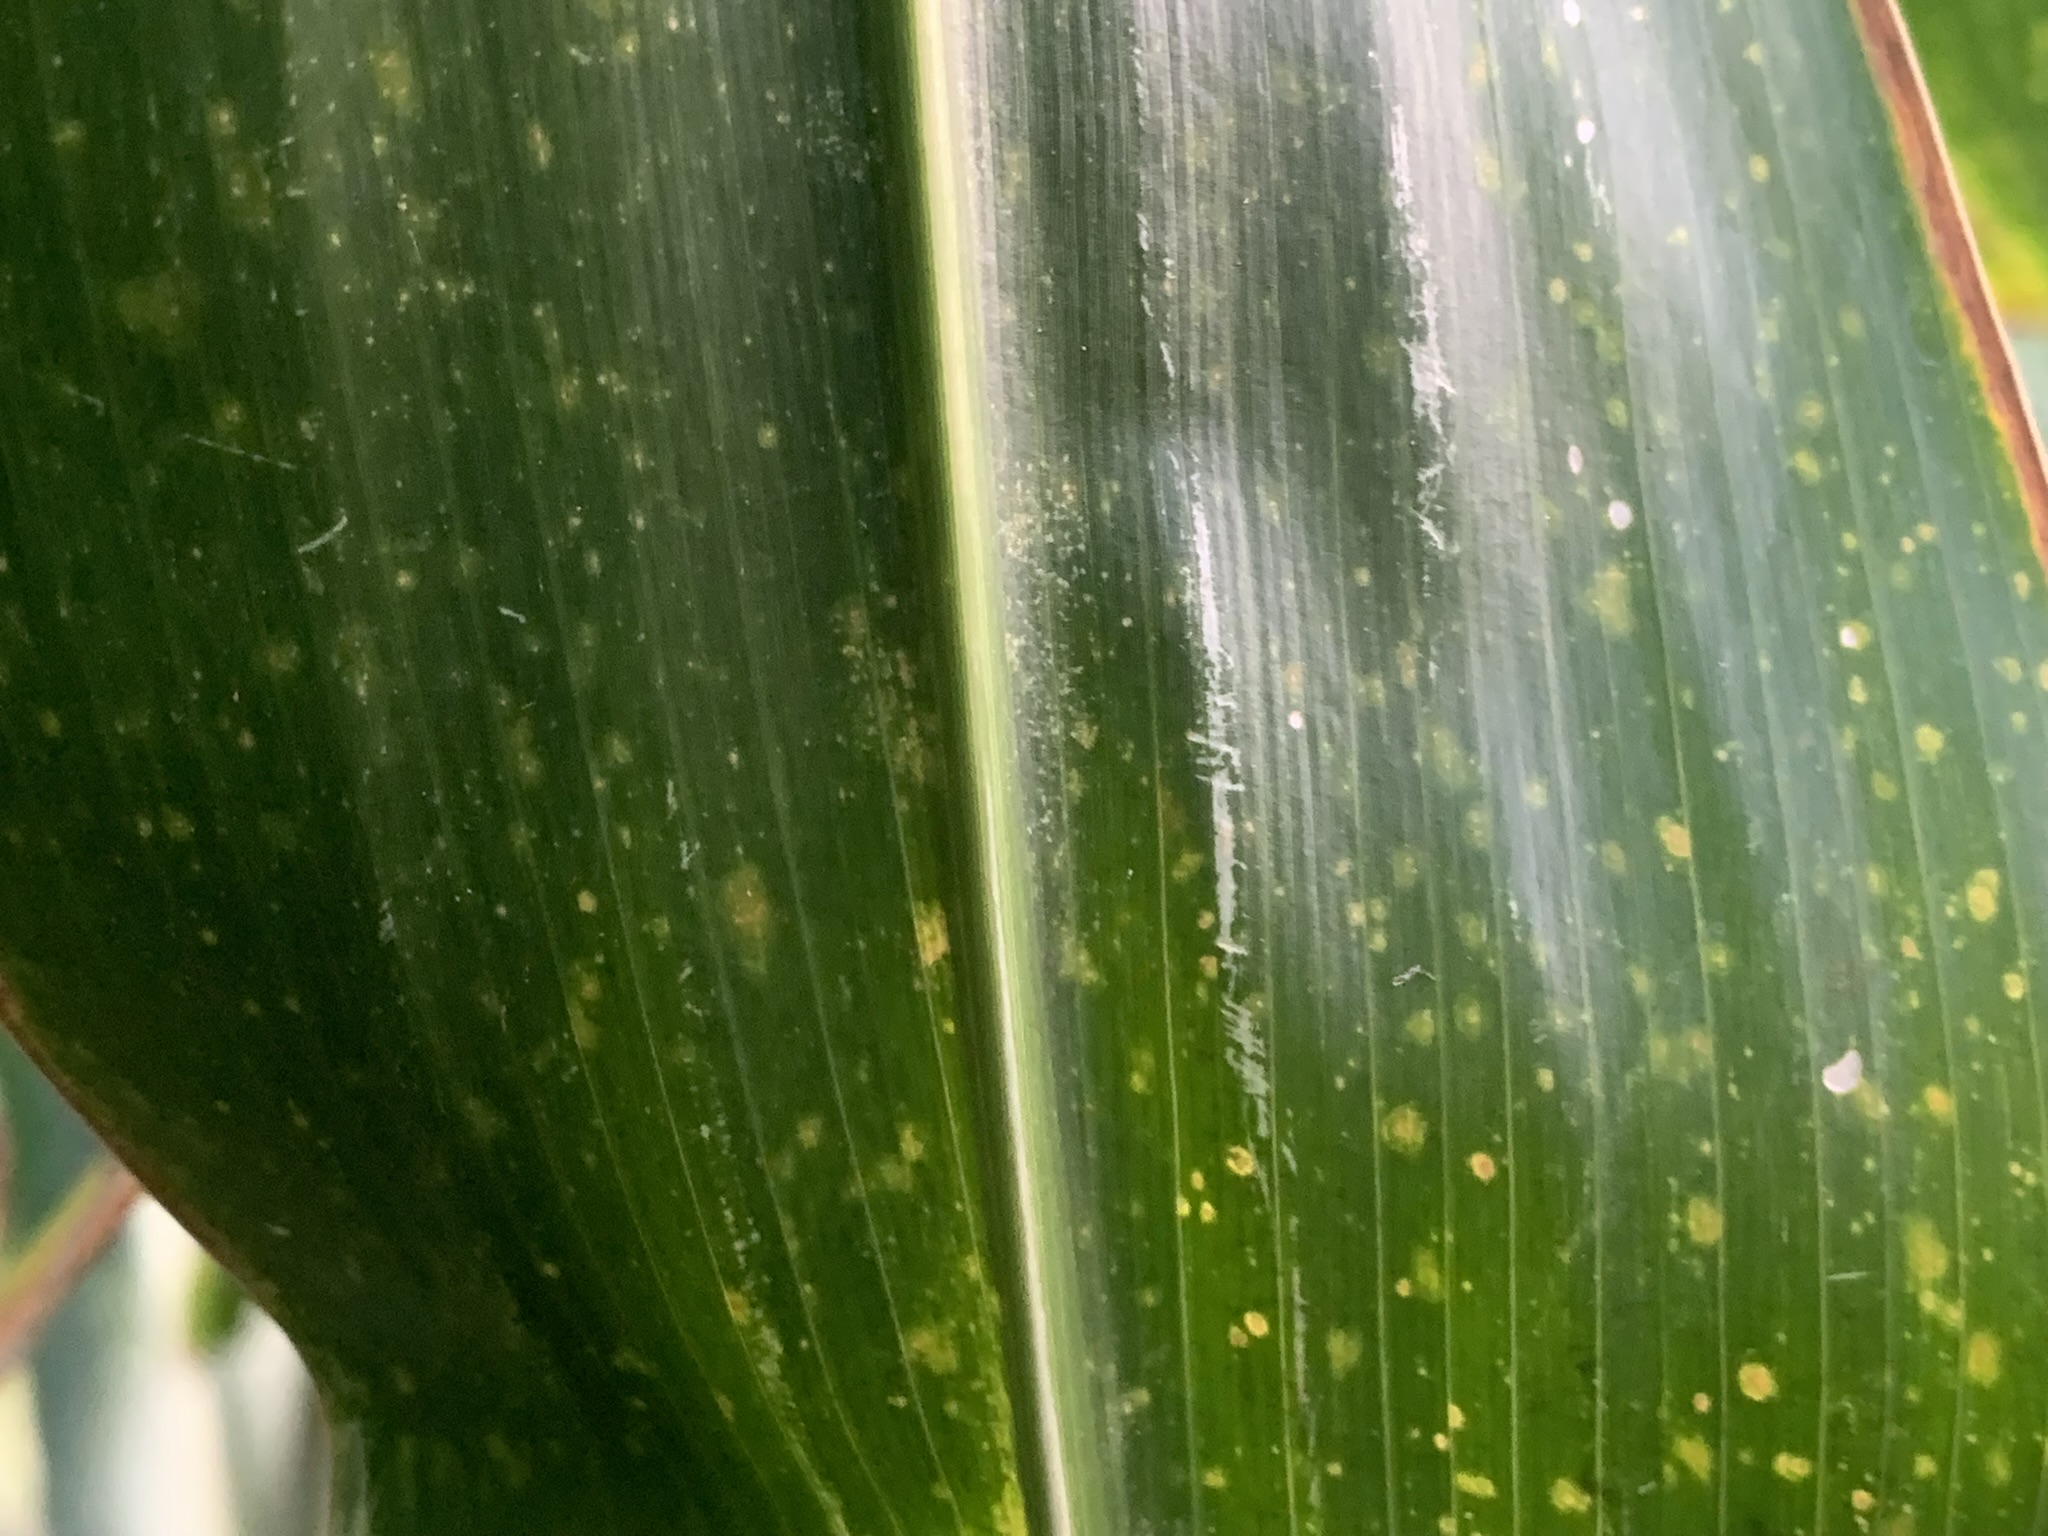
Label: MLN